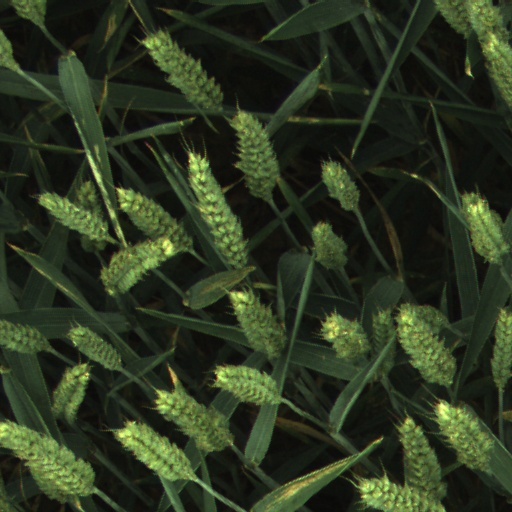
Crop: wheat